Harold Bloom

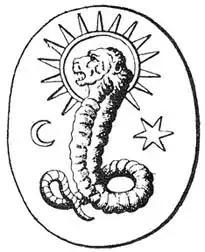
A lion-faced deity associated with Gnosticism. Bloom frequently referred to Gnosticism when speaking about general and personal religious matters.

After a personal crisis during the late 1960s, Bloom became deeply interested in Ralph Waldo Emerson, Sigmund Freud, and the ancient mystic traditions of Gnosticism, Kabbalah, and Hermeticism. In a 2003 interview with Bloom, Michael Pakenham, the book editor for "The Baltimore Sun", noted that Bloom had long called himself a "Jewish Gnostic". Bloom responded: "I am using 'Gnostic' in a very broad way. I am nothing if not Jewish... I really am a product of Yiddish culture. But I can't understand a Yahweh, or a God, who could be all-powerful and all-knowing and would allow the Nazi death camps and schizophrenia." Influenced by his reading, he began a series of books that focused on the way in which poets struggle to create their individual poetic visions without being overcome by the influence of the poets who inspired them to write.